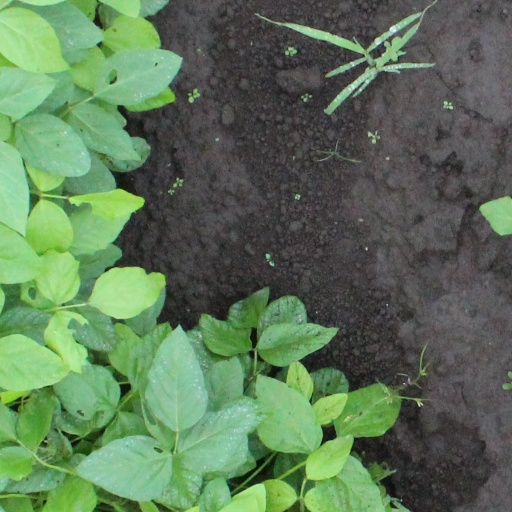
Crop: soybean